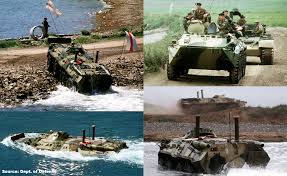
Label: BTR-70